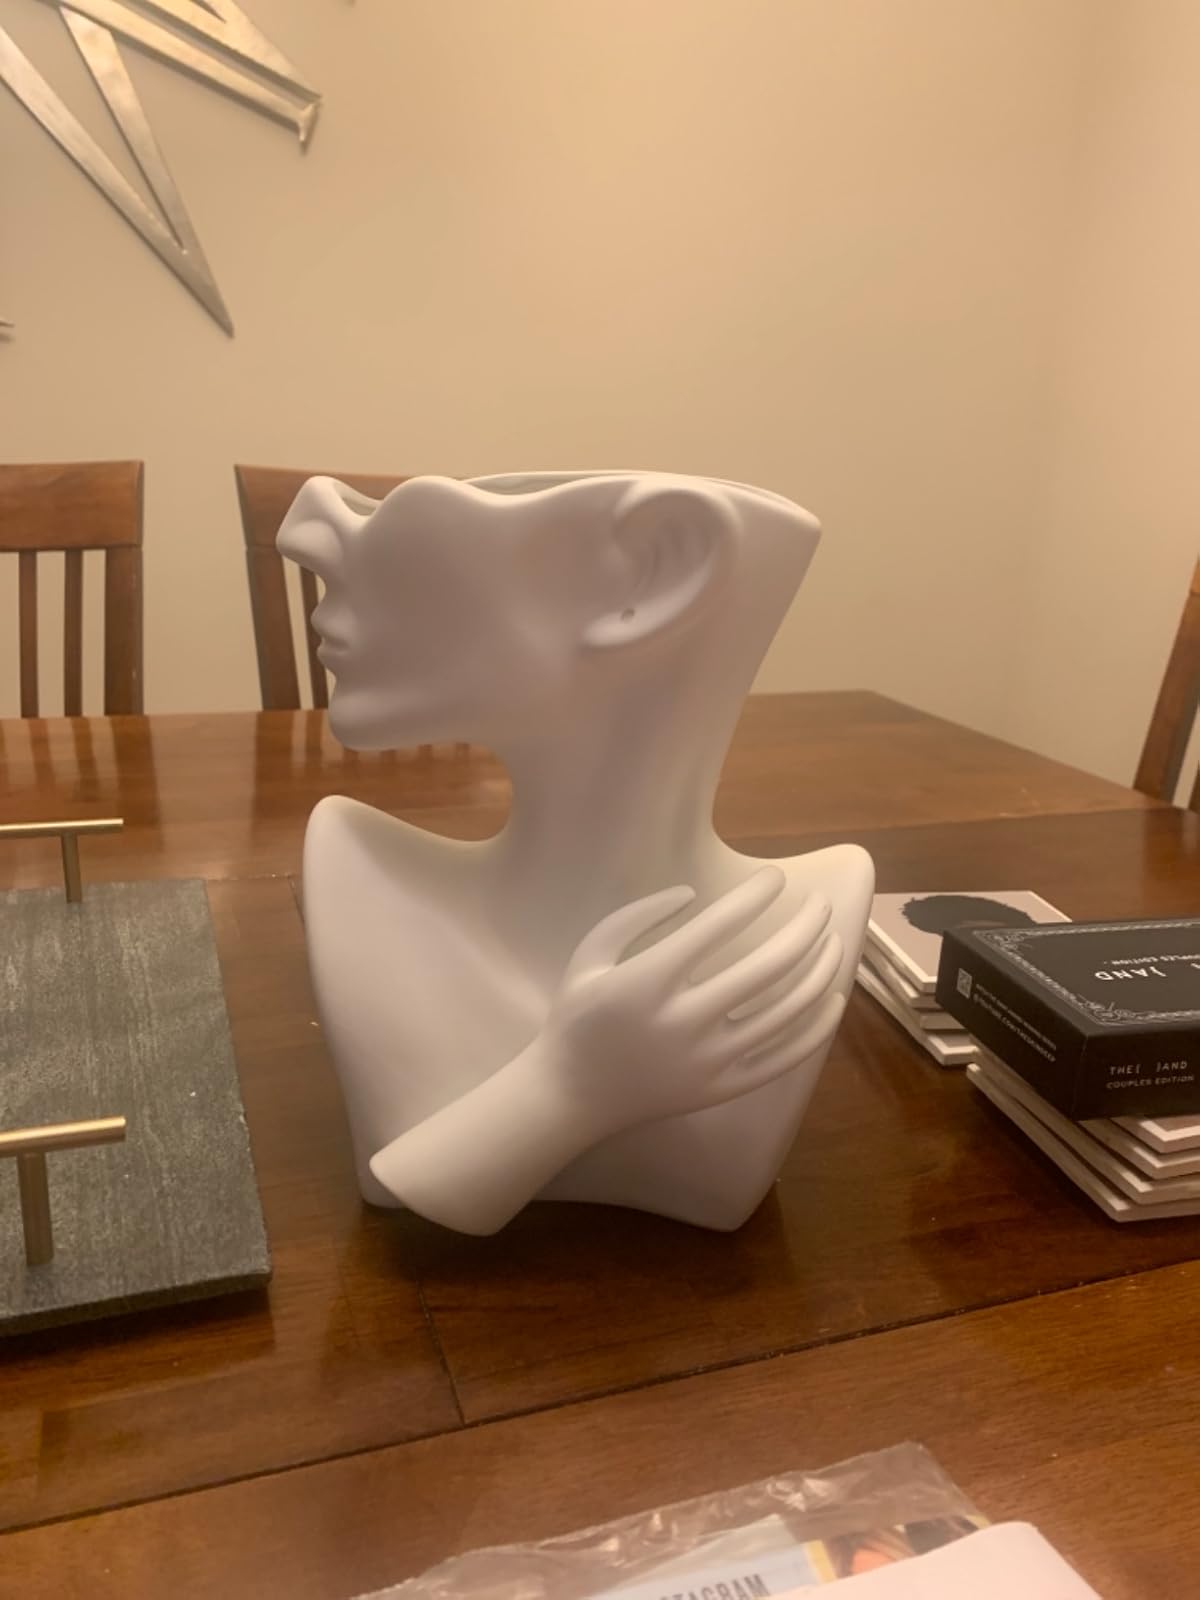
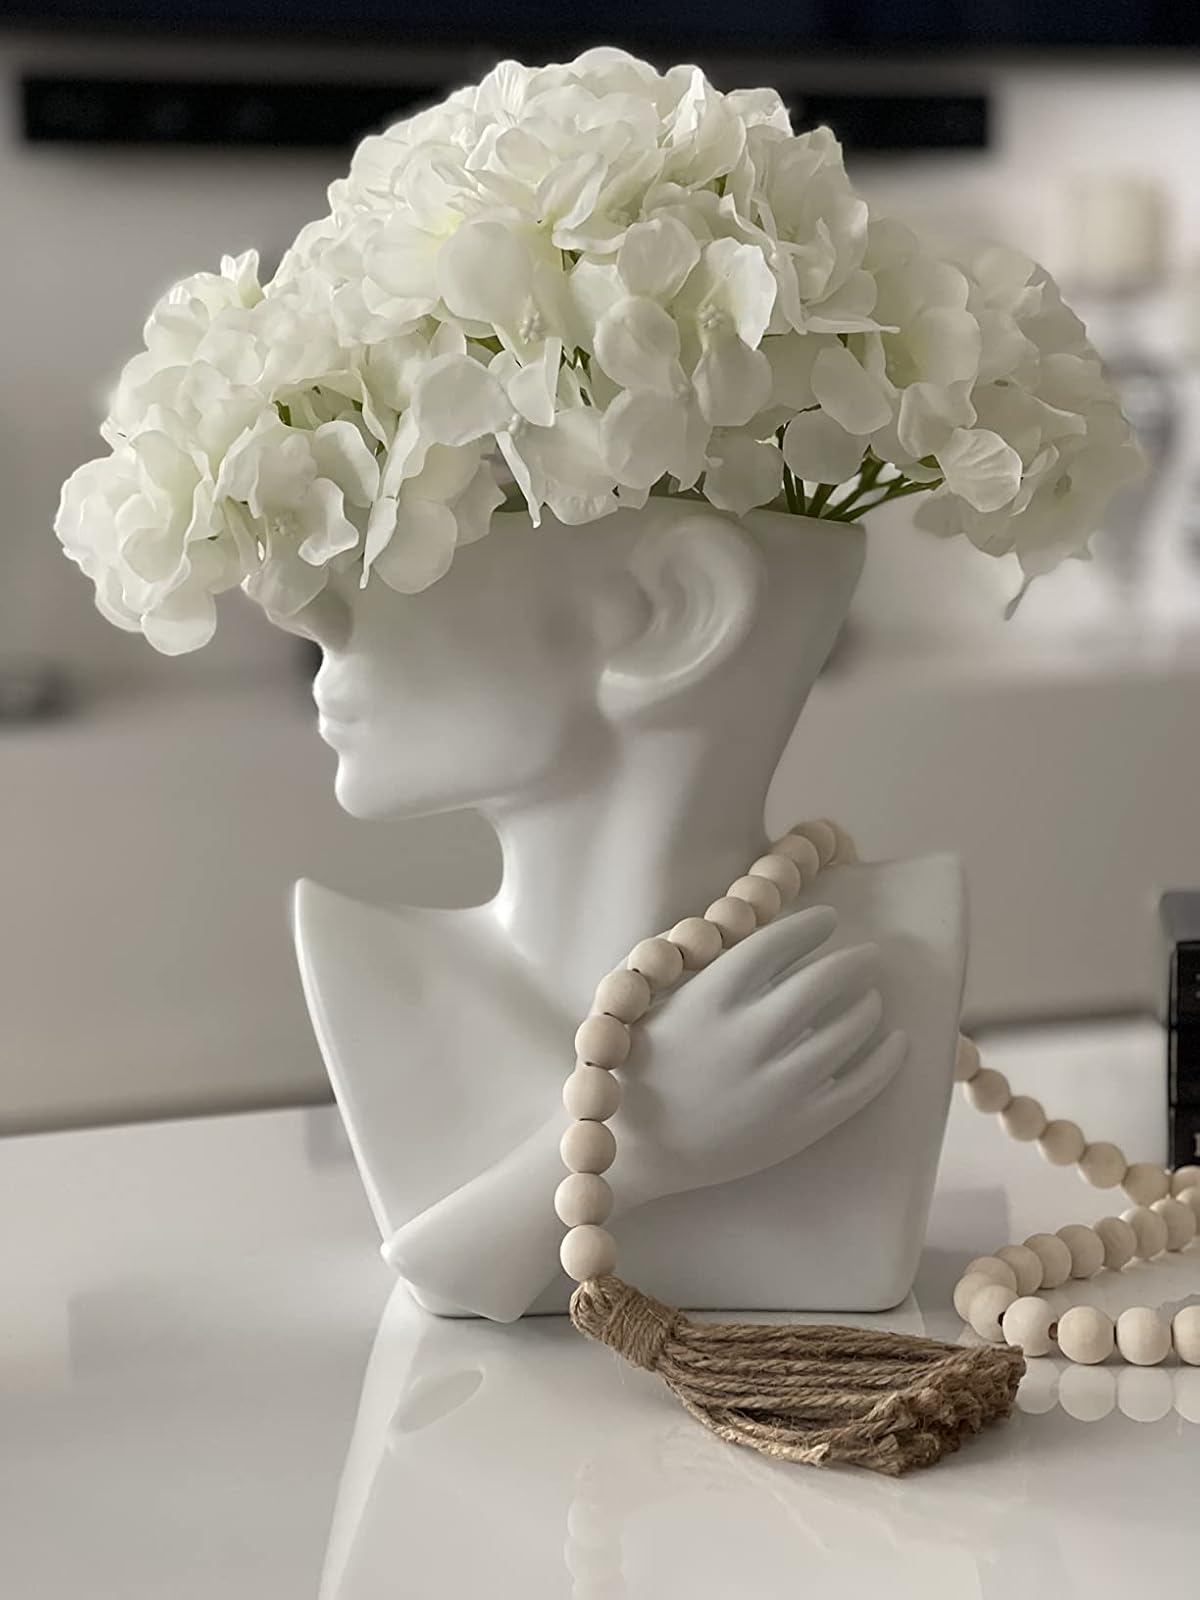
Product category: vase
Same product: yes